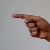
The image shows a hand gesture representing the letter 'G' in Indian Sign Language.